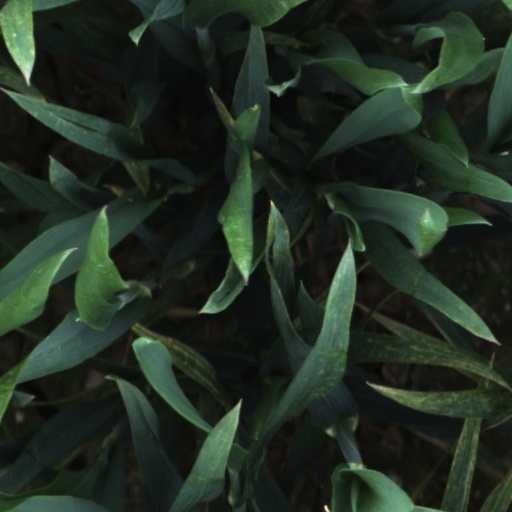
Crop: wheat